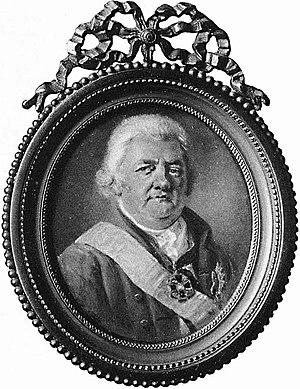
Nikolaï Petrovitch Arkharov, né le 7 mai 1740, décédé en janvier 1814 près de Tambov.